Rémi Cavagna

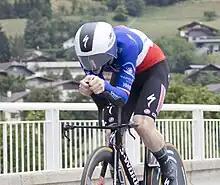
Cavagna at the 2023 Tour de France

On 19 July 2016, UCI World Tour team announced the signing of Cavagna for the 2017 season. In May 2018, he was named in the startlist for the 2018 Giro d'Italia. In August 2019, he was named in the startlist for the 2019 Vuelta a España. In August 2020, he was named in the startlist for the 2020 Tour de France.